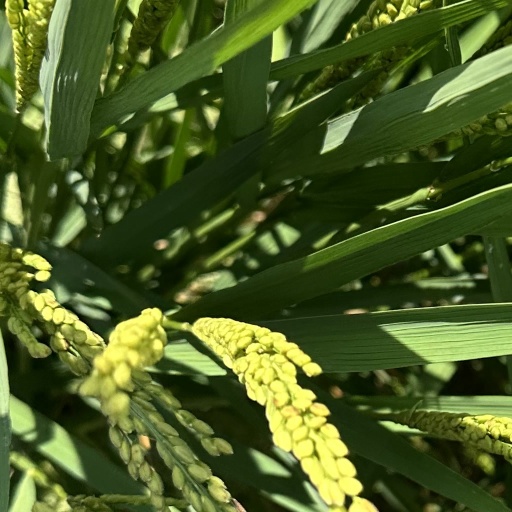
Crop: rice